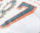
Number: 7